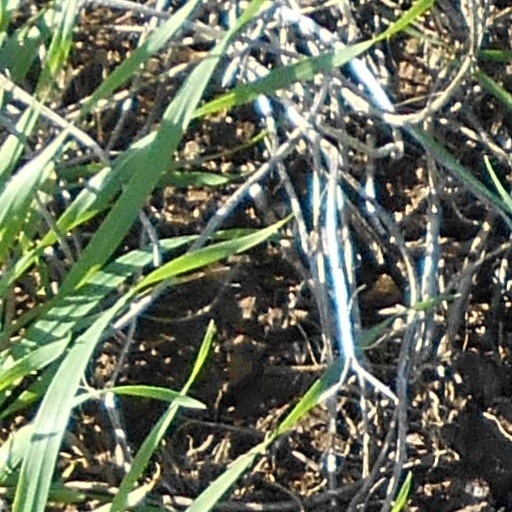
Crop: wheat